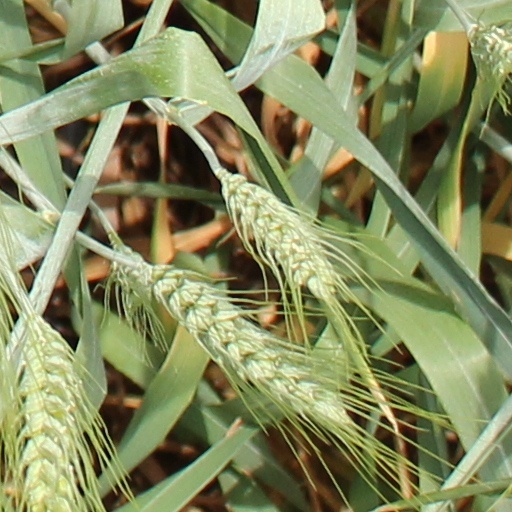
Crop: wheat